June Jolly

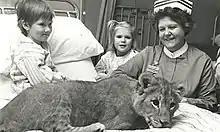
June Jolly with patients and a lion cub at Brook General Hospital

June Jolly (28 September 1928 – 12 March 2016) was an English paediatric nurse and social worker who in the 1970s–80s transformed the care provided in British children's hospitals to a "family-centred" model.